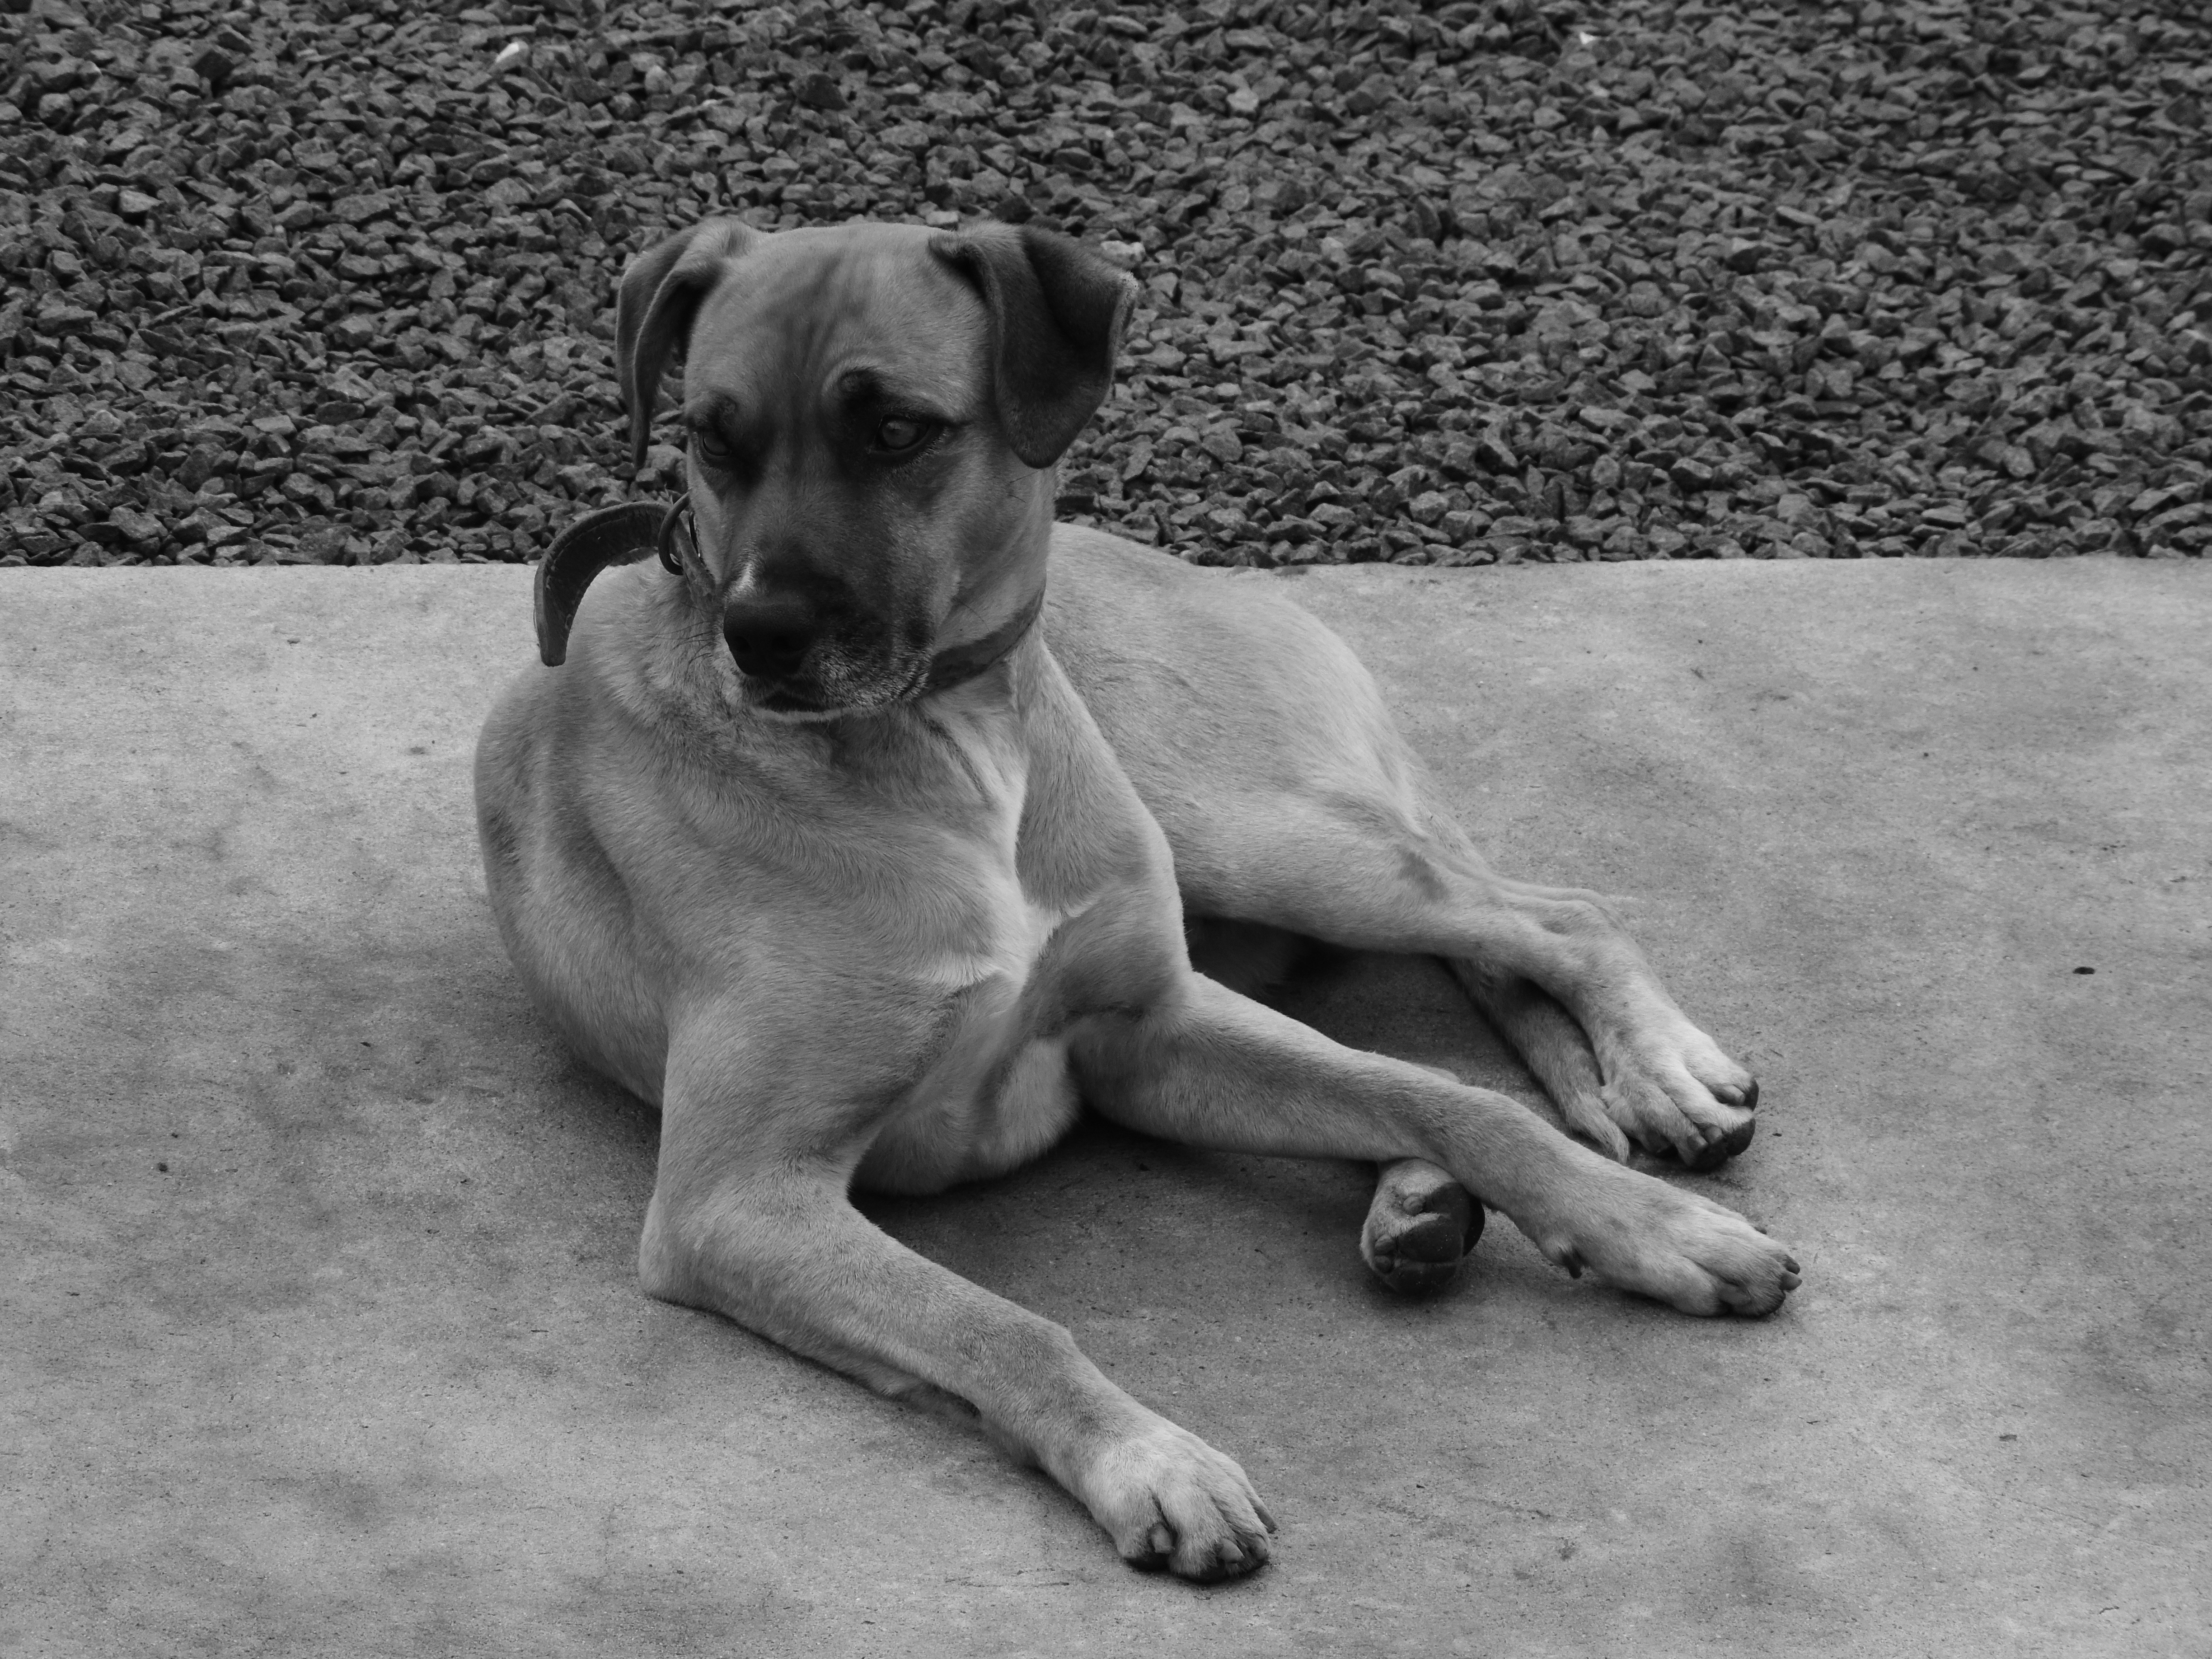
black and white, sidewalk, puppy, dog, stone, mammal, monochrome, vertebrate, monochrome photography, dog like mammal